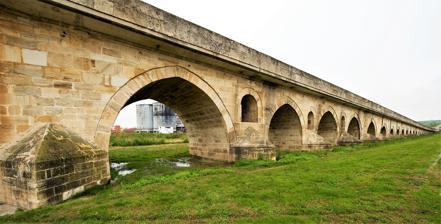
Building: Uzunköprü Bridge
Country: Turkey
Year built: 1443
Ottoman stone bridge Uzunköprü Bridge Uzunköprü in 2008 Coordinates 41°17′N 26°41′E / 41.28°N 26.68°E / 41.28; 26.68 Crosses Ergene Locale Uzunköprü, Edirne , Turkey Characteristics Total length 1,306.2 metres (4,285 ft) Width 6.80 metres (22.3 ft) No. of spans 168 History Designer Muslihiddin Construction start 1426 or 1427 Construction end 1443 or 1444 Opened 1444 Closed 2013 (heavy vehicles) September 2021 (all) Location Uzunköprü ( lit. transl. Long Bridge ), formerly Cisr-i Ergene , is a 15th-century Ottoman stone bridge over the River Ergene in Edirne Province , northwestern Turkey. The bridge gave its name to the nearby town of Uzunköprü . It is claimed to be the world's longest stone bridge. It was built to facilitate crossing the Ergene for troops during river floods, and to replace a wooden bridge; previous structures had rapidly deteriorated or had been destroyed. Construction of the bridge was started in 1426 or 1427, and ended in 1443 or 1444. The newly-completed bridge had a length of 1,392 metres (4,567 ft), spanning 174 arches . The stones include several figures and motifs , which were replaced over time. The bridge was repaired following earthquakes and floods, which decreased its length, and the number of its arches. In 1971, it was widened to 6.80 metres (22.3 ft) and was covered over with steel and concrete. Heavy vehicles were banned from using the bridge in 2013, as an alternative concrete bridge was being built. The bridge was closed to traffic in September 2021 for another restoration project after cracks had started to appear in the stones a few years earlier. One aim of the restoration is to excavate some of the buried arches. Background The swampy nature of the area meant it unsuitable for settlement until the Ottoman period; the earliest settlers lived in the surrounding hilly regions. Occasional floods at Ergene made the crossings of Ottoman military expeditions into Rumelia difficult. The ground where the bridge is located has a structure consisting of clay and sandstone . Several wooden bridges on the same location had already preceded the current structure. The wooden bridges were destructed quickly by either enemies or high tides. Sultan Murad II ordered a new stone bridge to be made long and strong so that it was still crossable during high tides . Additionally, the stone bridge provided a safe crossing of the marshy location on the Gallipoli –Edirne route. History Construction and opening Construction of the arches over the fast-flowing the river proved to be a technical challenge The land where Uzunköprü Bridge was to be built had first to be cleared up from spinose structures and other vegetation, which had provided cover for thieves and thugs. Ottoman scholars differ about the year construction of the bridge began—according to Hoca Sadeddin Efendi , it was started in 1426/7, but Karaçelebizade Abdülaziz Efendi [ tr ] wrote that construction on the bridge was begun in 1427/8 by the sultan's head architect Muslihiddin and craftsman Mehmed, and that it was completed in 1443/4. Stones were sourced from quarries in the nearby villages of Yağmurca , Eskiköy and Hasırcıarnavut . The bridge was built using pre-cut blocks of limestone . Khorasan mortar , which slowly hardens on contact with the air, was used to bind the blocks together. At places where the abutments could not be built on a solid rock foundation, wooden piles were used. It is not known if cofferdams were used, but it is likely they were not, as most of the work on the bridge would have taken place during dry periods, when the river level was lower. Once the foundation was ready, the stones making up the arches were laid using wooden molds in the shapes of the arches. At wet periods or at places where the river was running, the formwork was placed in special slots, which was a difficult process. This is seen as the reason as to why construction took sixteen years. The bridge was named Cisr-i Ergene ("Ergene Bridge"). A mosque, imaret and madrasa was also built. The village, of Yaylar arose at the western end, while the town of Uzunköprü ( lit. transl. Long Bridge ) was founded at the eastern end— the town taking its name from the bridge. The magnificent opening ceremony for the bridge was attended by the sultan, who was returning to Istanbul after his victory at the Battle of Varna . 16th to 20th century The bridge and its watermill in 1908 Uzunköprü Bridge is first known to have been repaired in 1546, when work was done to the bridge and several mills on the Ergene. The first major restoration took place in 1620. The bridge was renamed the Kasr-i Ergene in 1718, but had been given its original name by 1727, when the French explorer Aubry de La Mottraye [ fr ] recorded that the local residents referred to both the town and the bridge as Uzunköprü. After earthquakes and flooding caused four of the bridge's arches to collapse in 1822/3, three larger arches were built to replace them. After  a series of earthquakes that occurred during the late 19th century destroyed three of the arches in 1901, two new arches were built. They were completed three years later. In 1908, the municipality removed stone blocks from the bridge to make drinking fountains inside the town. In 1956, following a particularly harsh winter, flooding swept away the last of the bridge's two mills. In 1957, a 25-metre (82 ft) section of the dock was filled in to create a car park. From 1964 to 1971, the bridge underwent a restoration by the General Directorate of Highways , who widened it by 150 centimetres (4.9 ft) to 6.80 metres (22.3 ft), and covered the top with a 20-centimetre (0.66 ft) steel and concrete deck for the use of two-way traffic. The resulting heavy traffic that used the bridge caused severe damage to its structure. Gaps between stones that had appeared were filled with stone mortar in 1993. 21st century Signs indicating the ban of heavy traffic at the start of the bridge A new concrete bridge built one kilometre (0.62 miles) away was opened in 2013, and  heavy vehicles were prohibited from using the historic bridge. In 2015, the bridge was added to the UNESCO World Heritage Site Tentative List in the Cultural category. In 2018, a picture of the historic bridge was meant to be put on the first page of the new Turkish passport . However, the Ministry of Interior accidentally used a picture of the Meriç Bridge instead, while the photo was still labelled as Uzunköprü. In early 2019, cracks started to appear on the stones at the base that could be seen every 50–60 metres (160–200 ft). Locals requested the bridge to be restored to its original version as it deviated from its form with the 1971 restoration, and for it to be preserved as a cultural asset. In March 2021, it was announced that the tender for the restoration was completed, and that work on the bridge was set to start soon. In September 2021, the bridge was closed in order for further restoration work to be done, including the repair of 25 arches, the replacement of the asphalt concrete road surface with stones, and the replacement of any missing blocks of stone. At the time it was announced that the restoration would take between three and four years to complete. Specifications Uzunköprü is the longest stone bridge in the world. When it was first completed, was 1,392 metres (4,567 ft) long and 5.24 metres (17.2 ft) wide. The bridge was the longest in the Ottoman Empire and later Turkey, a title which it held for 530 years until 1973, when it was surpassed by the Bosphorus Bridge in Istanbul . The Ottoman explorer Evliya Çelebi visited the town of Uzunköprü in 1658, and described the bridge as being 2000 "stretched steps" long. In 1978, the length of the bridge was measured to be 1,266 metres (4,154 ft); it was determined to be 1,254 metres (4,114 ft) in 1989. In 2018, the bridge was found to be 1,306.2 metres (4,285 ft) long, when its length was measured for the Guinness Book of World Records . A tulip and lion figure on the bridge The bridge was originally built with 174 arches, the largest of which had a span of 14 metres (46 ft). Some of the arches are pointed and some are round. Some of the abutments have carvings of figures of animals such as elephants, lions and birds, some of which are no longer visible. There are also motifs related to the Seljuk Empire . It is believed that some figures and motifs were altered during restorations that took place before the 19th century. Restoration work on the bridge over the years has reduced the number of arches to 172. Of these, eight have since become buried underground, meaning that there are now 164 arches. The 2021 restoration work aims to unearth several of these buried arches. There are two balconies on the bridge. One is above arches 40 and 41, and is 3.40 metres (11.2 ft) by 0.40 metres (1.3 ft) in length. The other balcony is above arches 102 and 103, and measures 9.40 metres (30.8 ft) by 0.40 metres (1.3 ft). References Notes